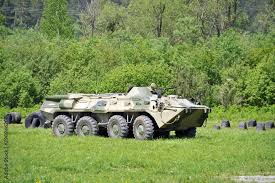
Label: BTR